Azerbaijani wedding traditions

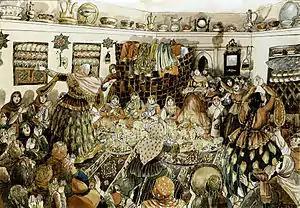
Azim Azimzade. "Women wedding". 1930

The Azerbaijani wedding tradition is one of the most significant and solemn family traditions of Azerbaijani people. It is multi-stepped, and is related to various compulsory rituals and traditions. Ancient Azerbaijani weddings reflect cycles of traditions, lasting for a long period of time, and need significant material costs.